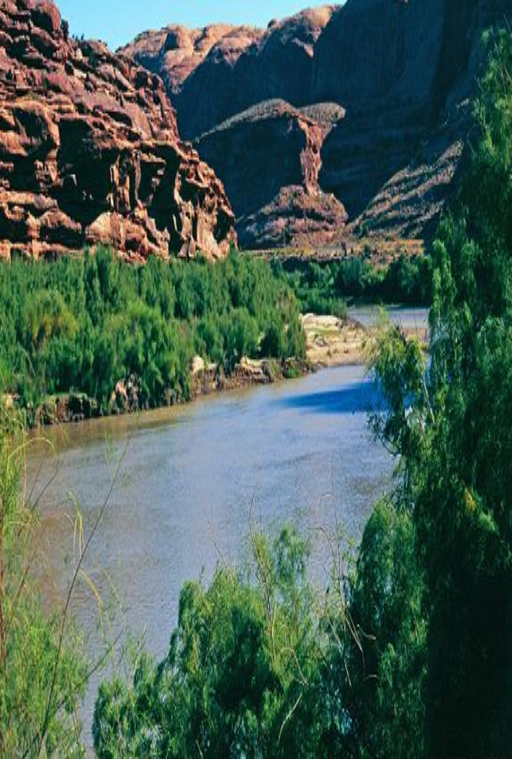
biological genus in the canyon .